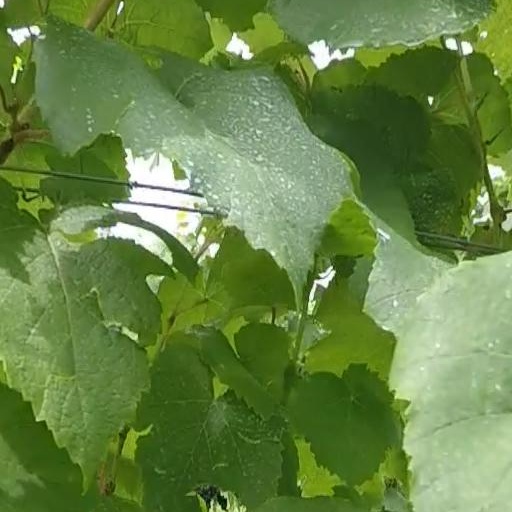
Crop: grape